Blombos Cave

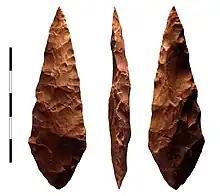
Bifacial silcrete point from M1 phase (71,000 BCE) layer of Blombos Cave, South Africa

The most extensive and well-documented sample of so-called "Still Bay points" in southern Africa comes from the Still Bay sequence in the Blombos Cave. Still Bay points are the fossiles directeurs of the Still Bay techno-complex, and they conform to bifacially worked stone points, popularly referred to as "lance-heads", "laurel leaf-shaped" or "willow leaf-shaped" stone points. Still Bay points have bifacially retouched sides, are elliptic to lanceolate shaped and most often they have two pointed apices.